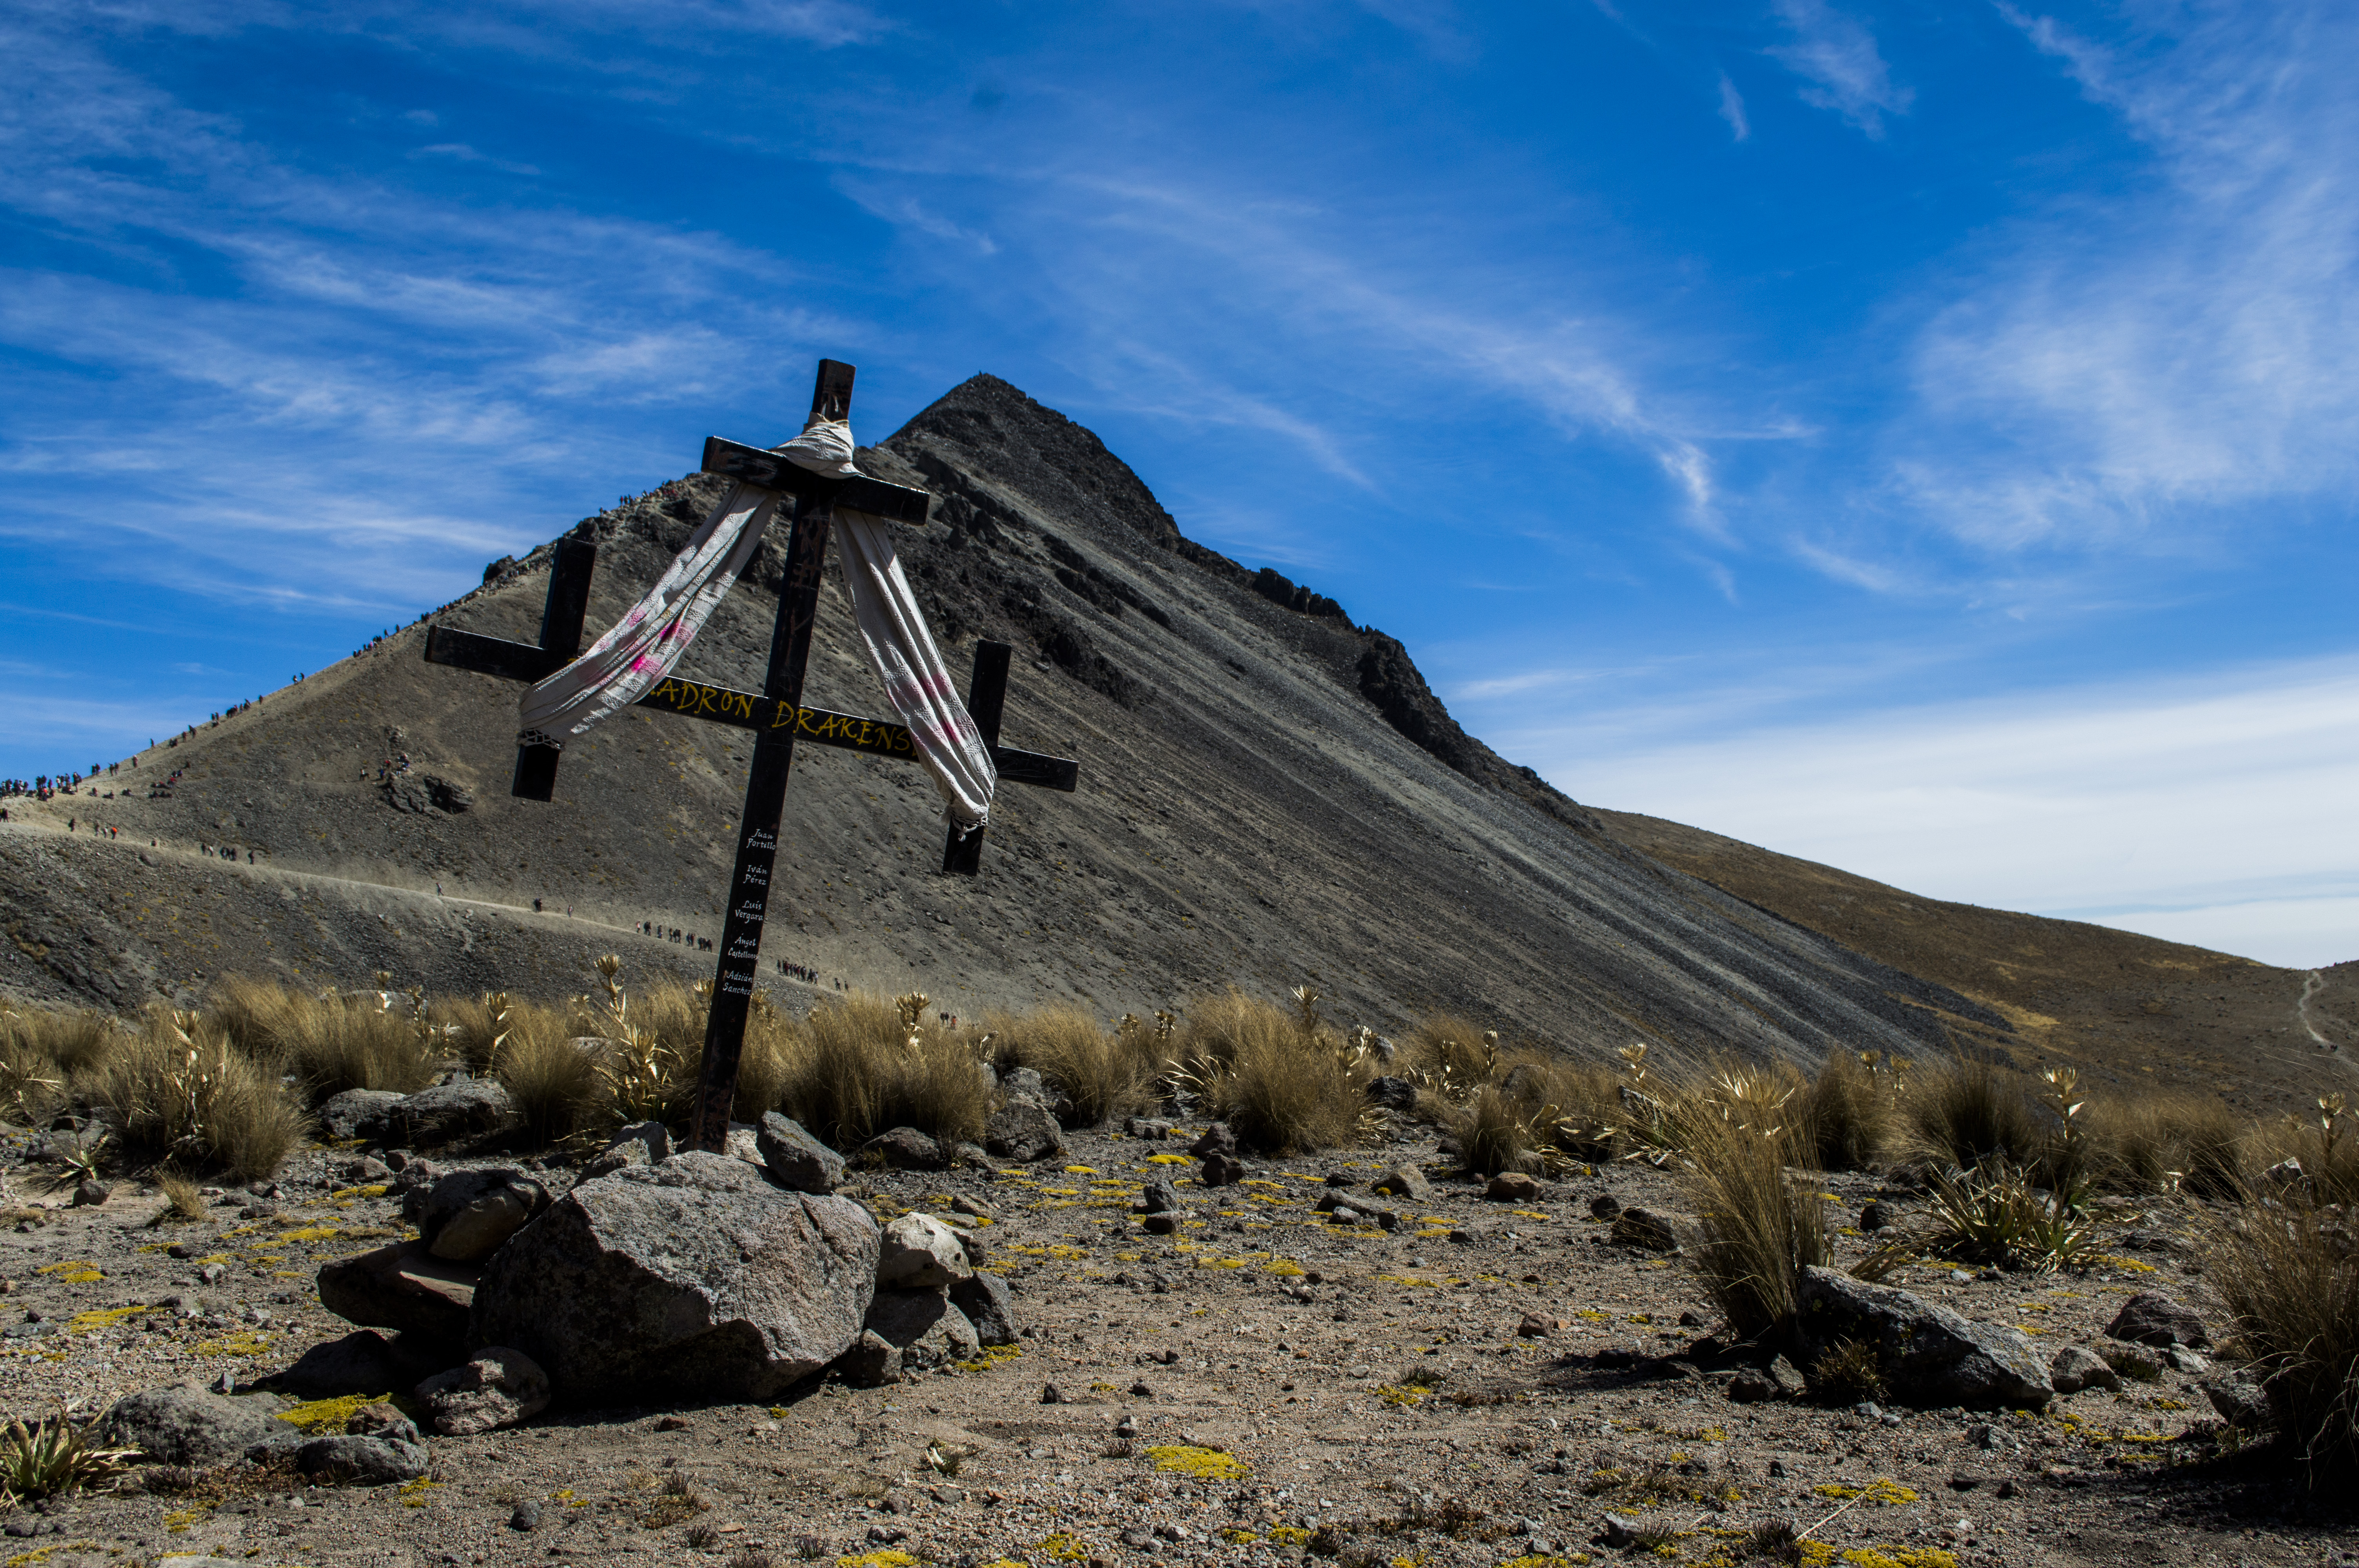
cross, stone, death, sky, blue, clouds, nature, people, mountain, travel, outdoor, scenic, park, landscape, mountainous landforms, summit, ridge, fell, mountain range, hill, rock, cloud, massif, volcanic field, spoil tip, national park